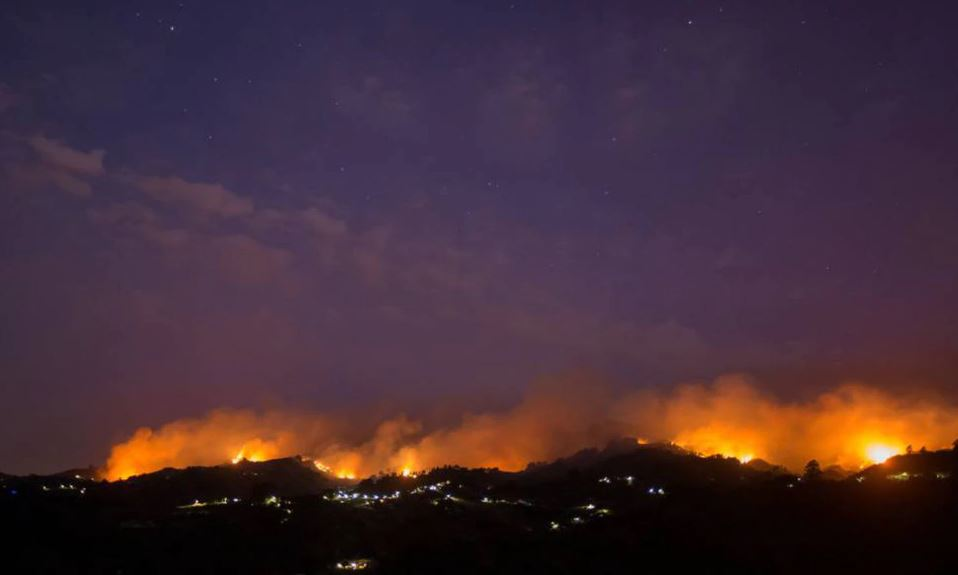
Fire: yes
Smoke: yes